Andoni Cedrún

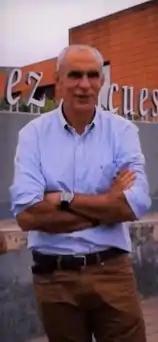
Cedrún in 2019

Andoni Cedrún Ibarra (born 5 June 1960) is a Spanish retired footballer who played as a goalkeeper.